L. D. Ricketts

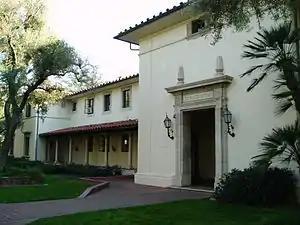
Ricketts House at Caltech was funded by and named for mining engineer L. D. Ricketts.

In 1916, he was recognized for his contributions by his election as president of the American Institute of Mining Engineers. Earlier, in 1910, he had been recognized with the gold medal from the Institution of Mining and Metallurgy, Great Britain. He received the degree of L. L. D. from the University of Arizona in 1916, and doctor of engineering from Princeton in 1925. He was elected a Trustee to Princeton, where he maintained a home for his mother and sister (formerly the home of friend, President Woodrow Wilson), and was a donor to and served as trustee of Caltech. In 1940 he was awarded the gold medal, named after his mentor James Douglas, of the American Institute of Mining, Metallurgical and Petroleum Engineers.